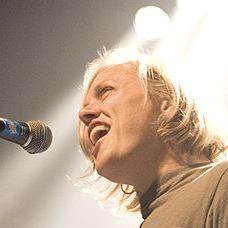
Age: 46